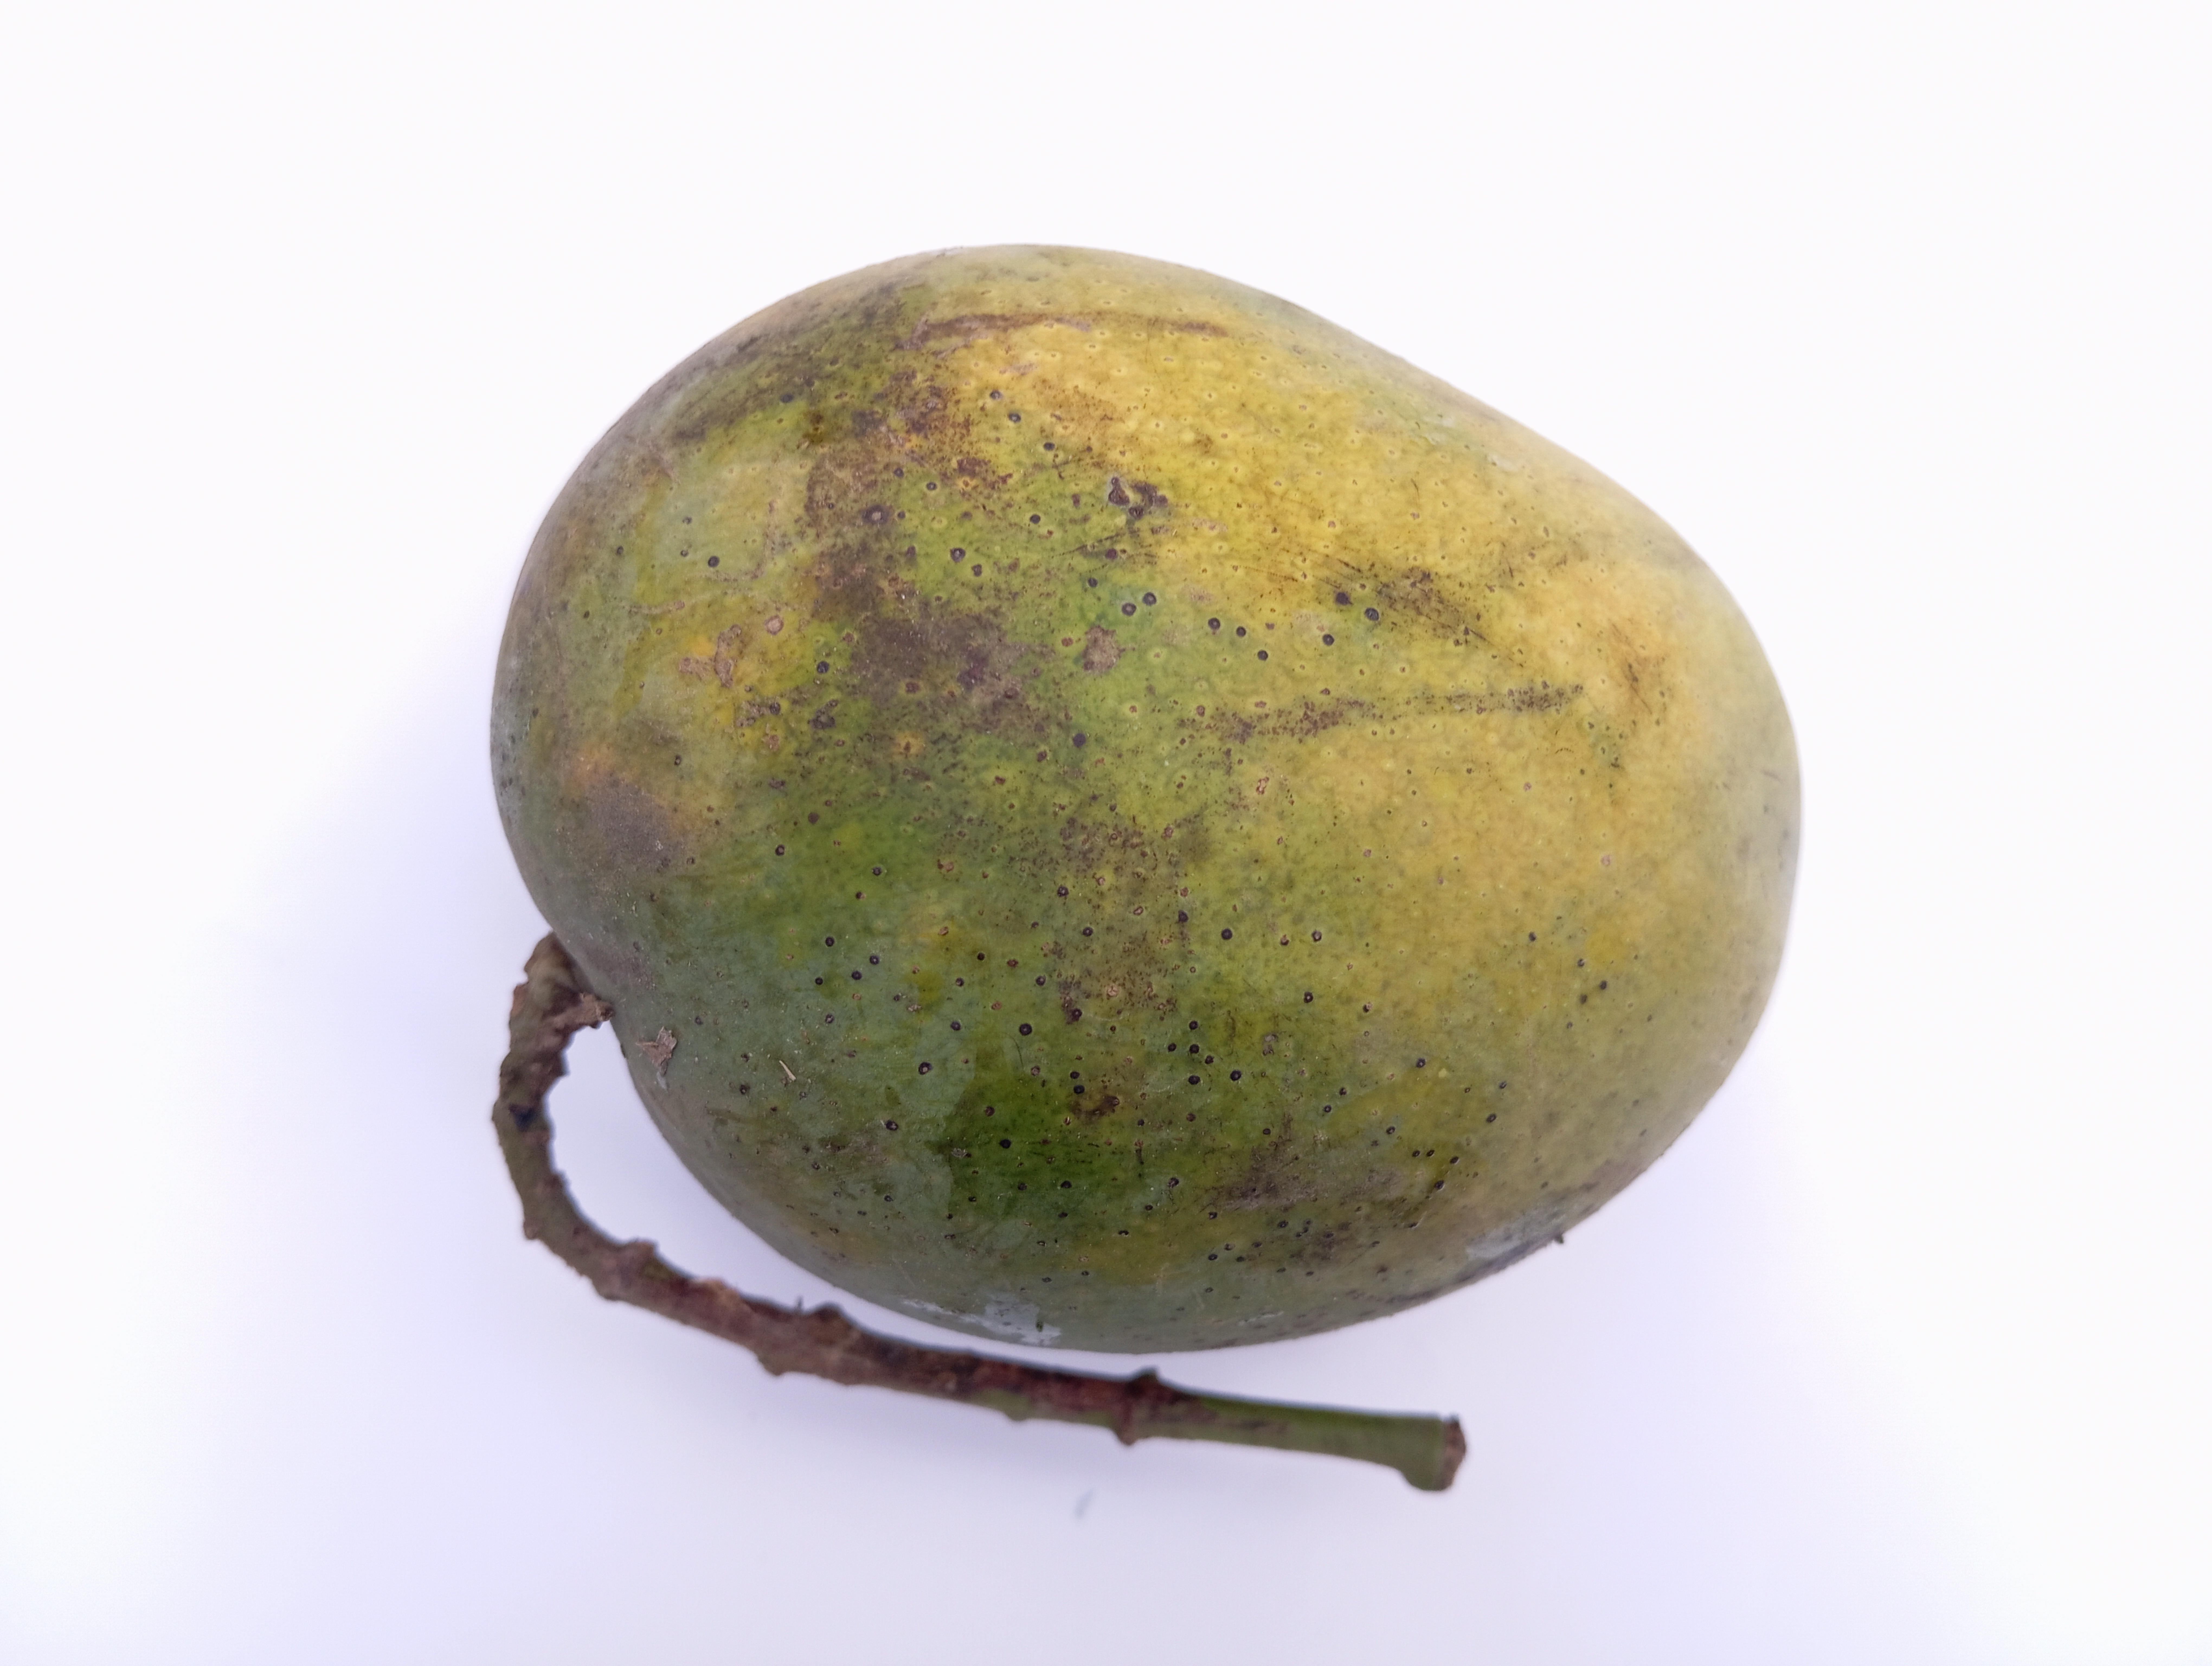
Mango variety: Himsagar